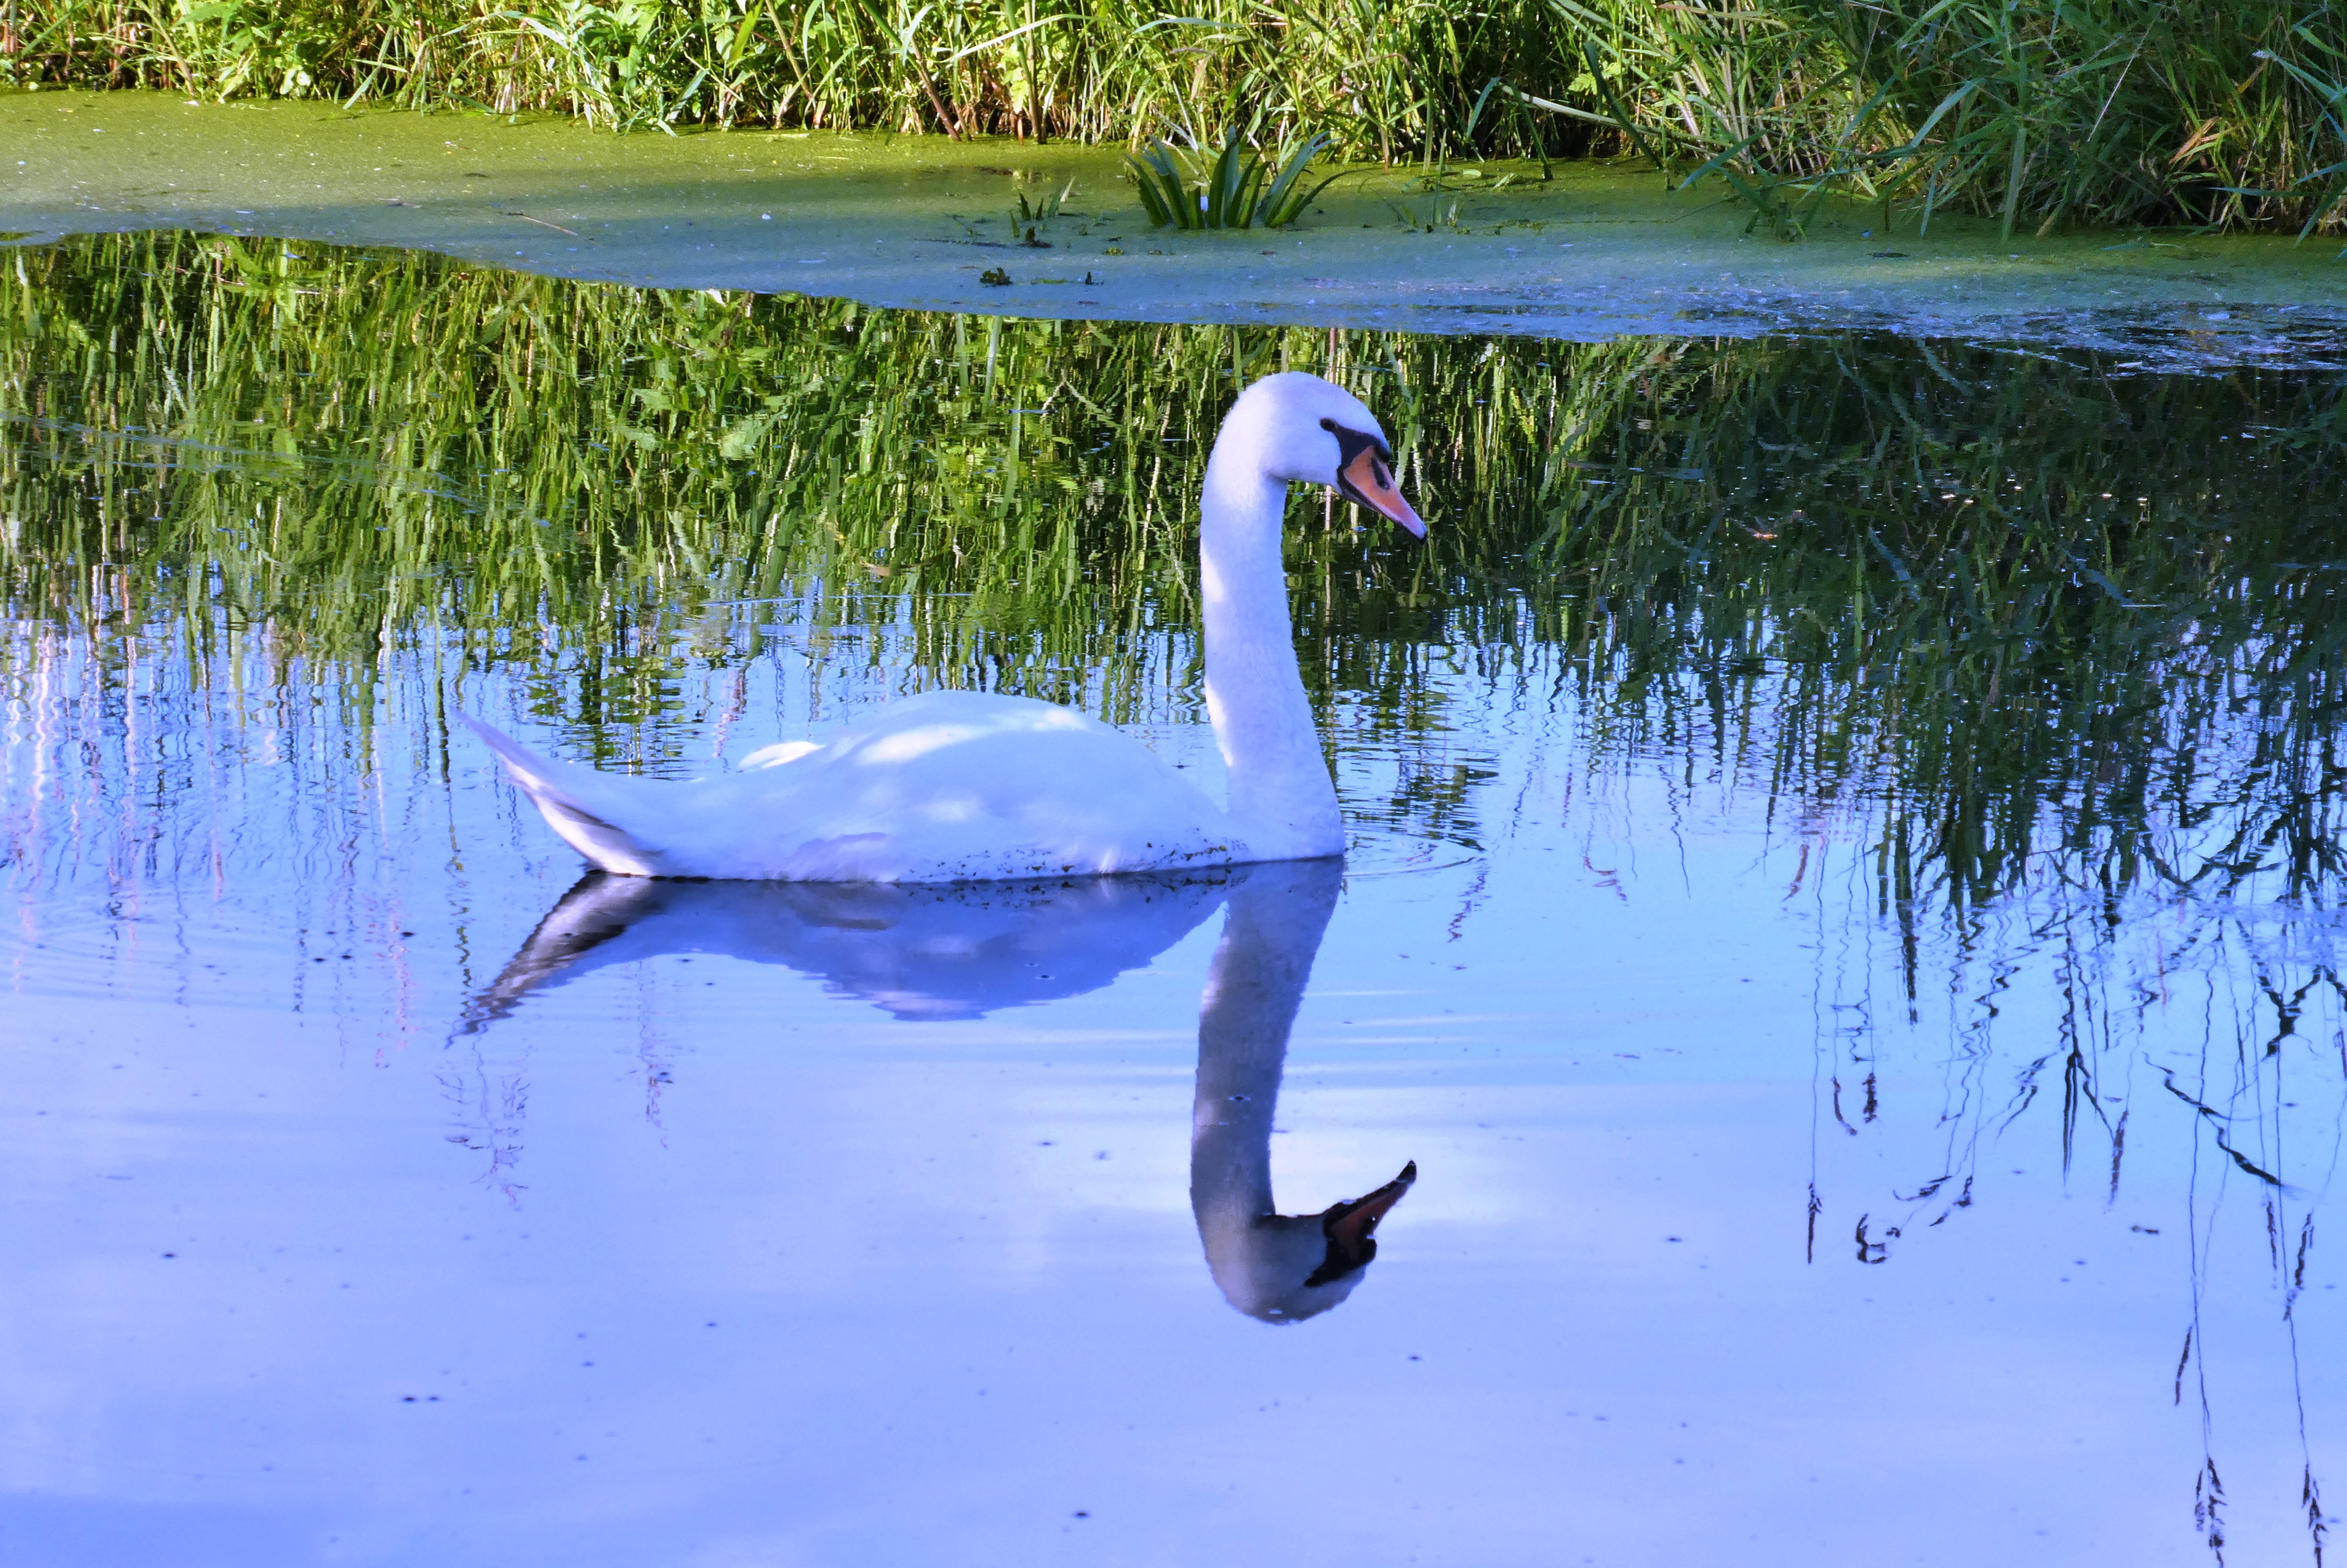
swan, water, reflection, bird, fauna, ecosystem, pond, water bird, marsh, beak, wetland, water resources, crane like bird, wildlife, seabird, ciconiiformes, sky, grass, crane